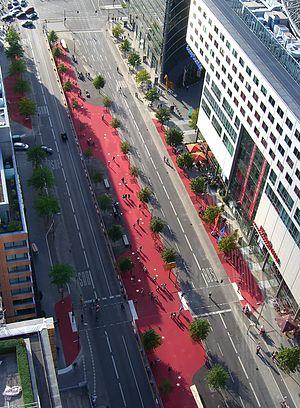
Le Boulevard des stars, est une allée de Berlin située à proximité de la Potsdamer Platz et où sont insérées sur la voirie piétonne des étoiles honorant des célébrités germanophones du milieu du cinéma, sur le modèle du Walk of Fame d'Hollywood.
Le Walk of Fame [wɔːk ʌv feɪm] est un trottoir célèbre du quartier de Hollywood à Los Angeles, situé sur Hollywood Boulevard entre Gower Street et la Brea Avenue, ainsi que sur Vine Street entre Yucca Street et Sunset Boulevard, où figurent les noms de célébrités de l'industrie du spectacle honorées par la Chambre de commerce de Los Angeles. Cette inscription est payante.